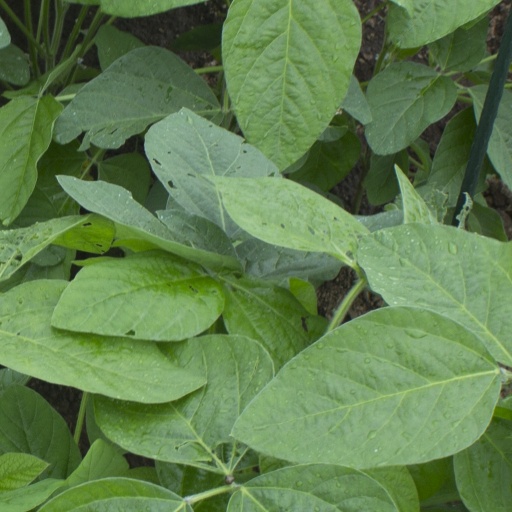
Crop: soybean